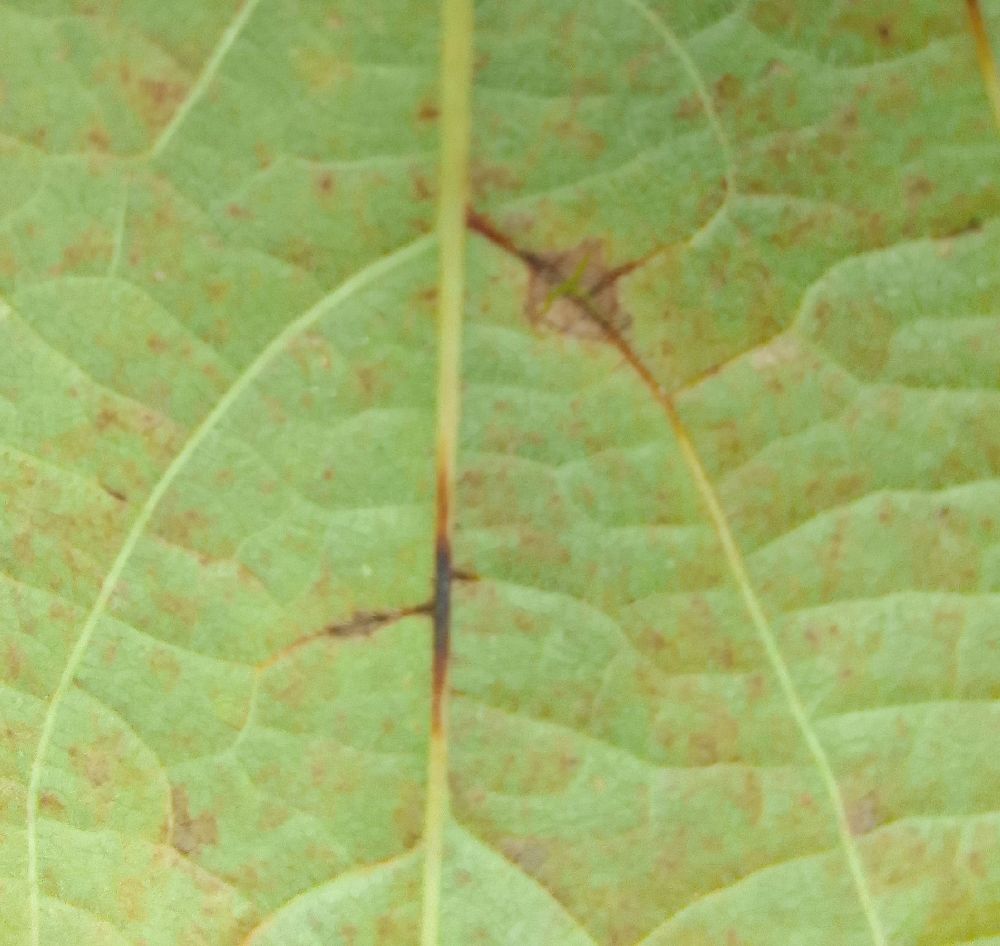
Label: anthracnose